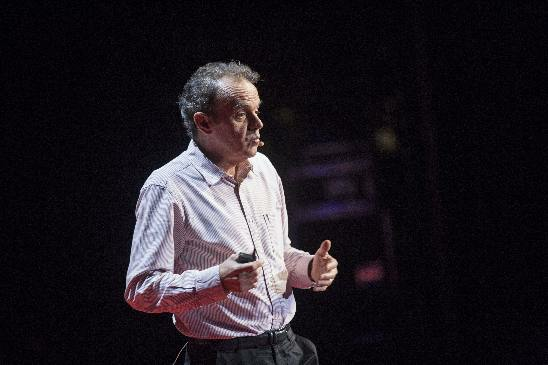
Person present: Yes